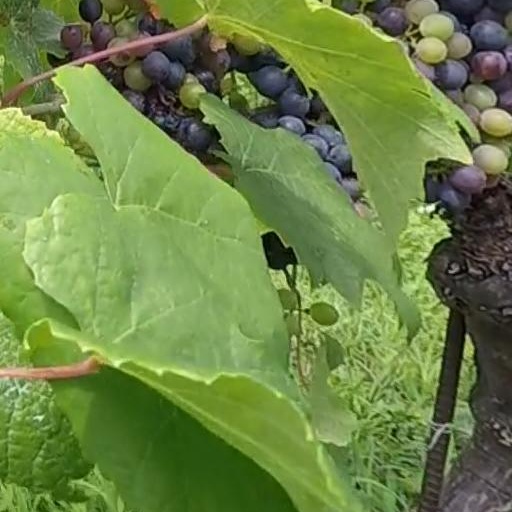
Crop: grape